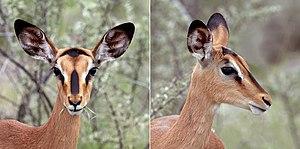
L'impala est une espèce de mammifère faisant partie de l’ordre des artiodactyles et plus précisément de la famille des bovidés. Deux sous-espèces sont reconnues. Cette espèce est la seule du genre Aepyceros.